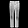
Label: Trouser